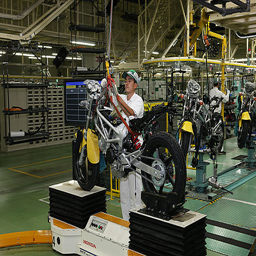
A factory worker lowers a part onto a motorcycle.
A man working on a motorcycle in a factory.
THERE IS AN ASSEMBLY OF MOTOR BIKES AT IT
A man working on a motorcycle in a factory.
Man working on a motorbike in a factory